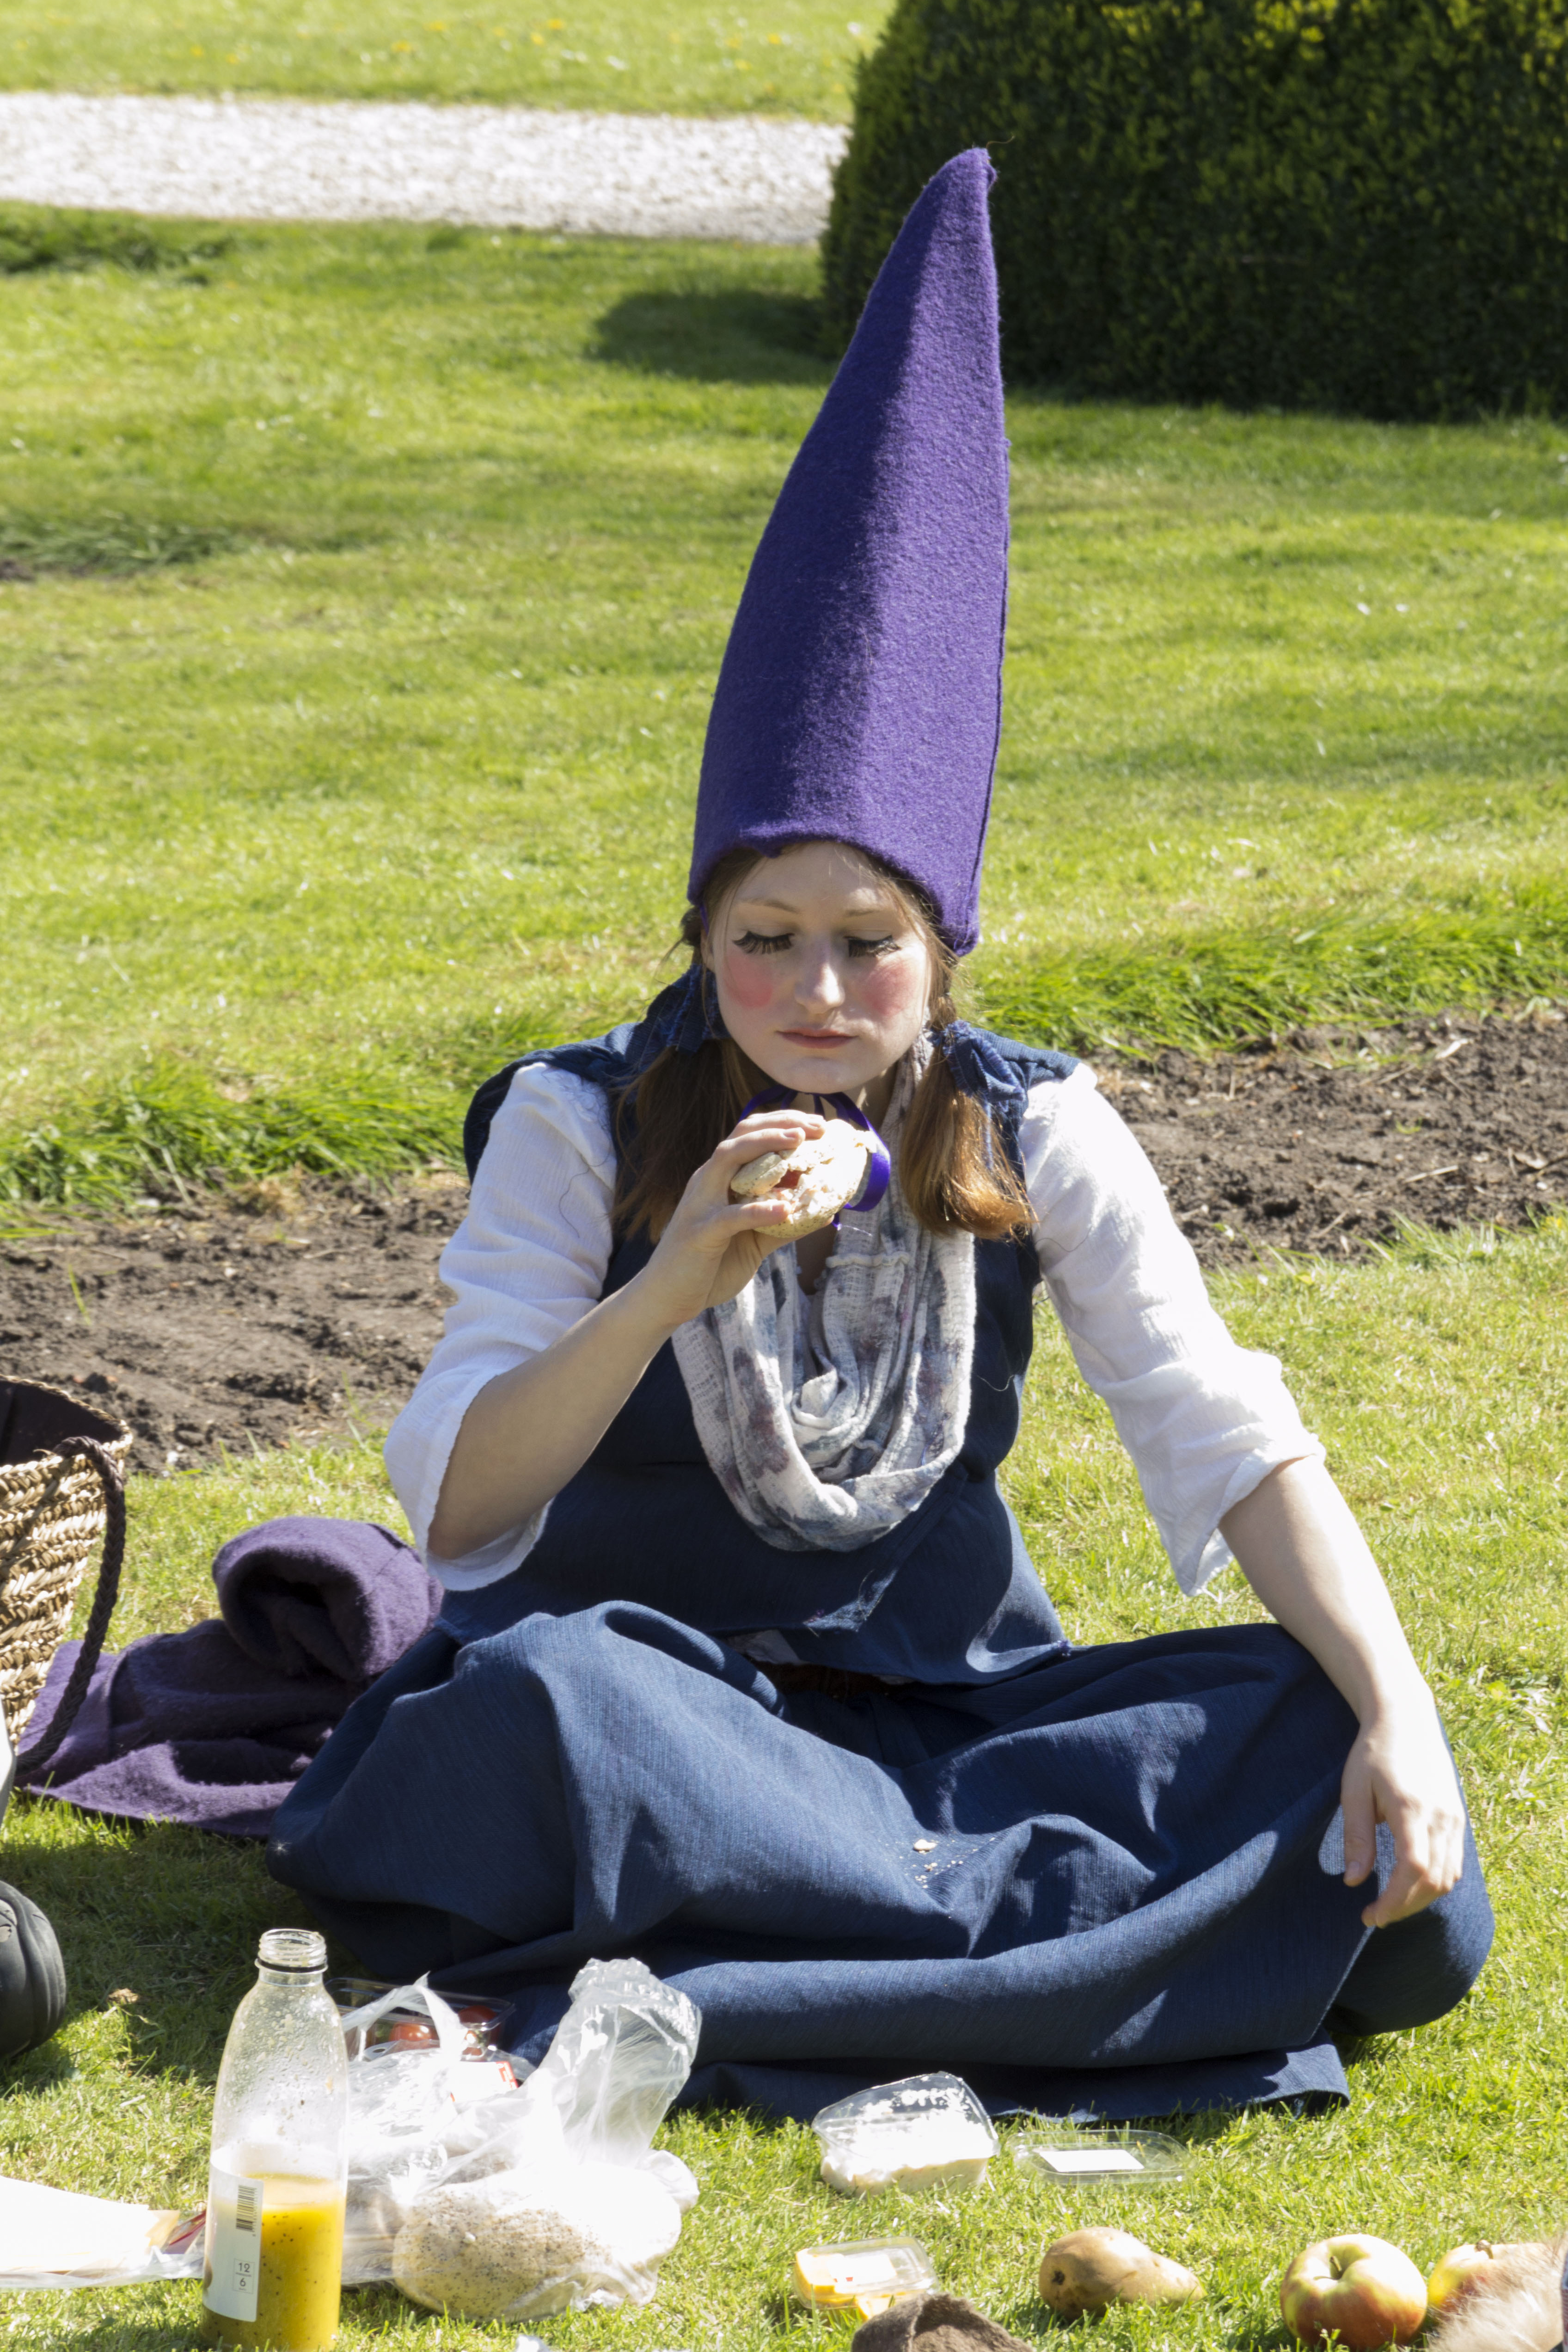
people, play, child, picnic, 2014, fun, toddler, event, paulvandevelde, pdvandevelde, padagudaloma, dordrecht, nederlandinfotos, costumes, utrecht, haarzuilens, dehaar, costum, elfia, kostuumevent, human positions